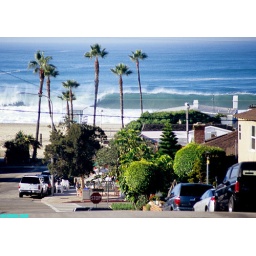
big winter surf at 22nd street in hermosa beach